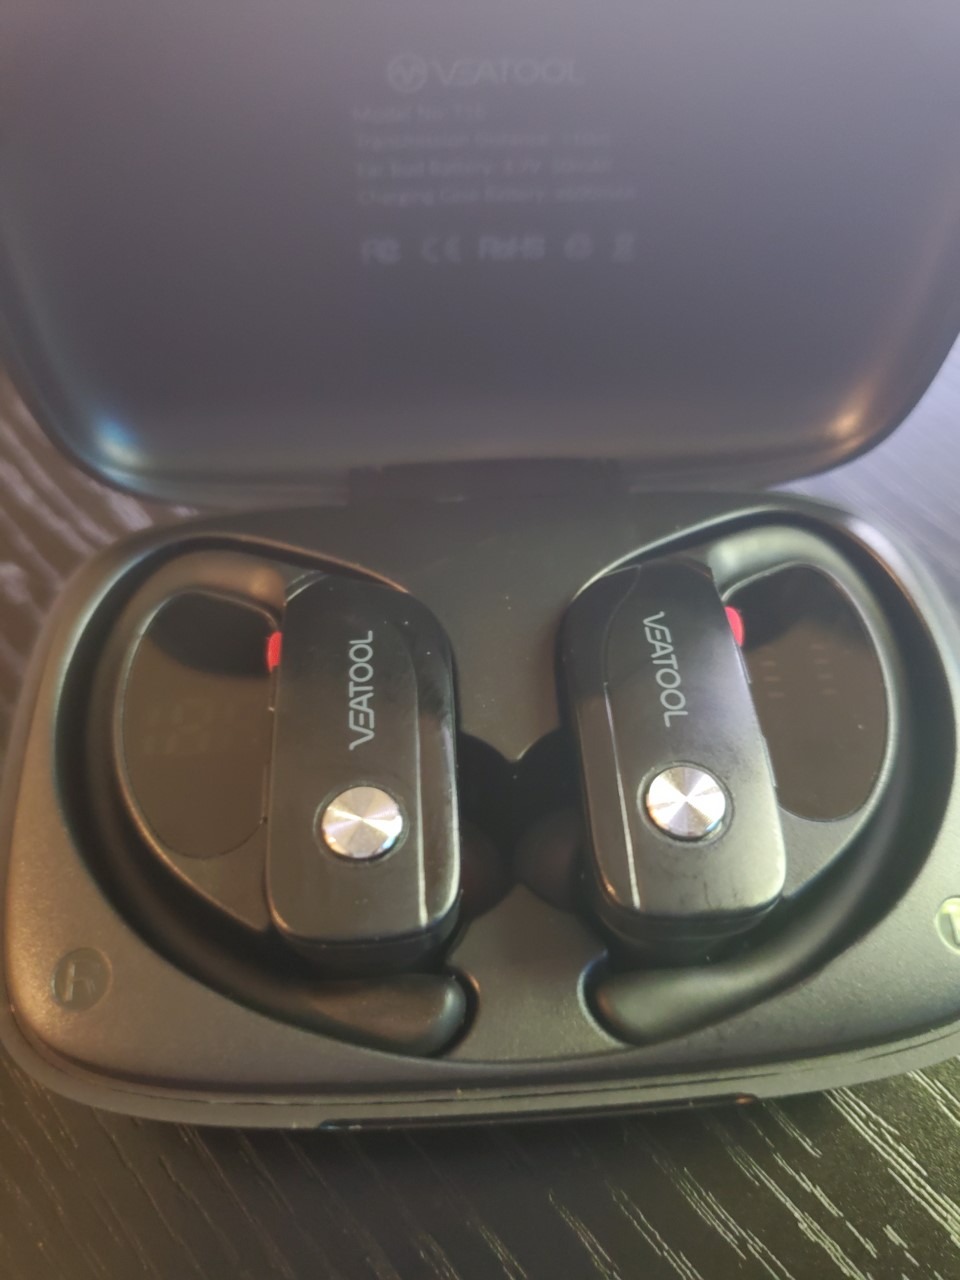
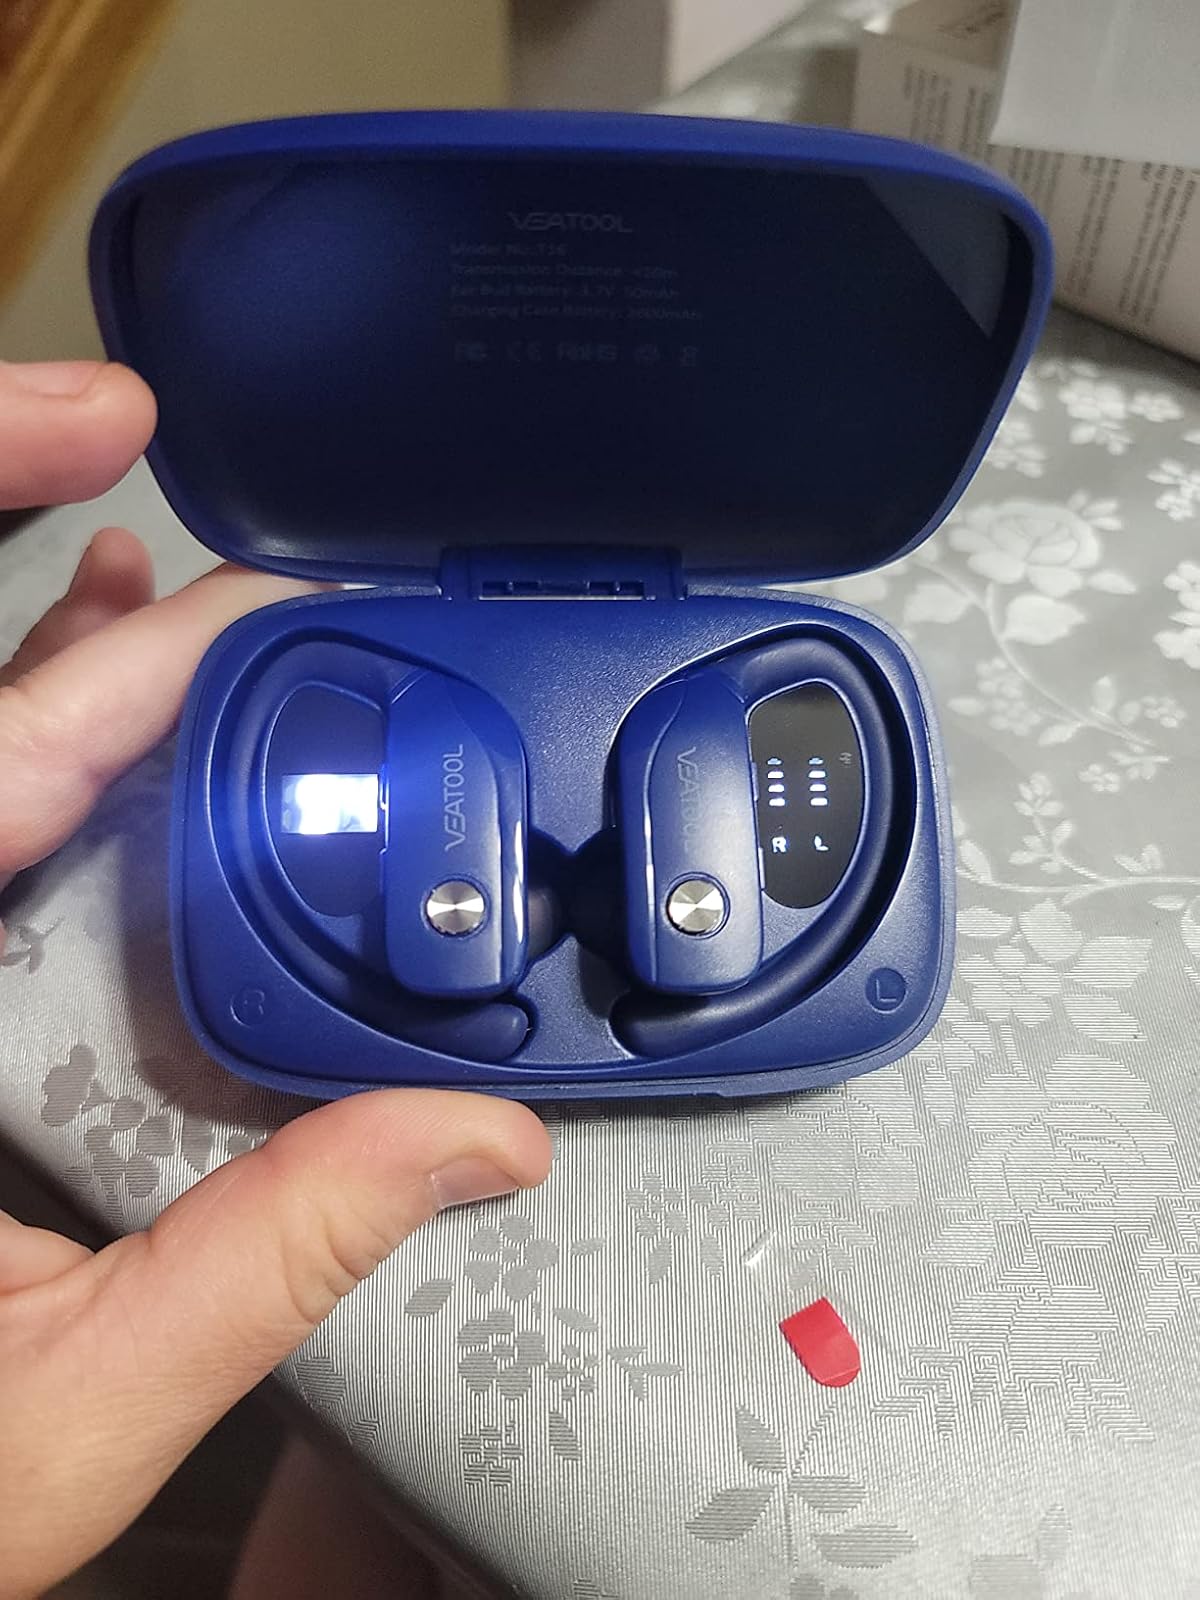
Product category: earbuds
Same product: no